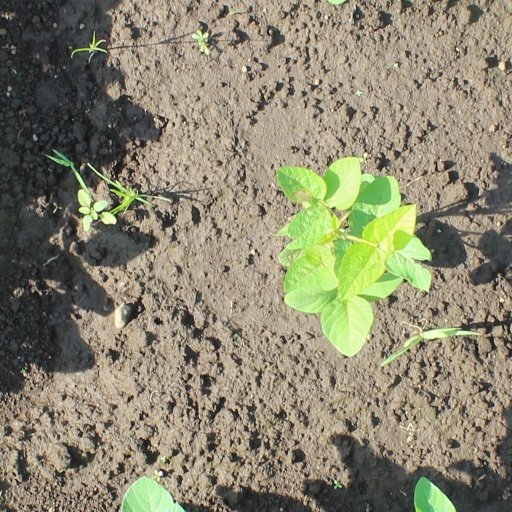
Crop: soybean